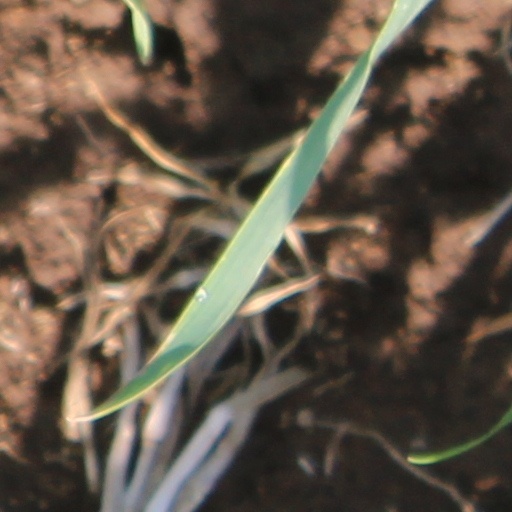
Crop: wheat